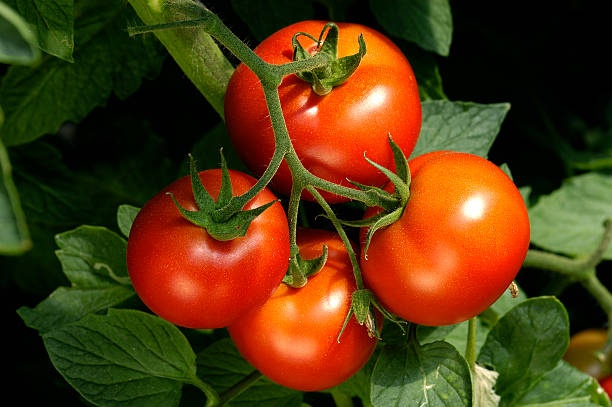
Label: tomato